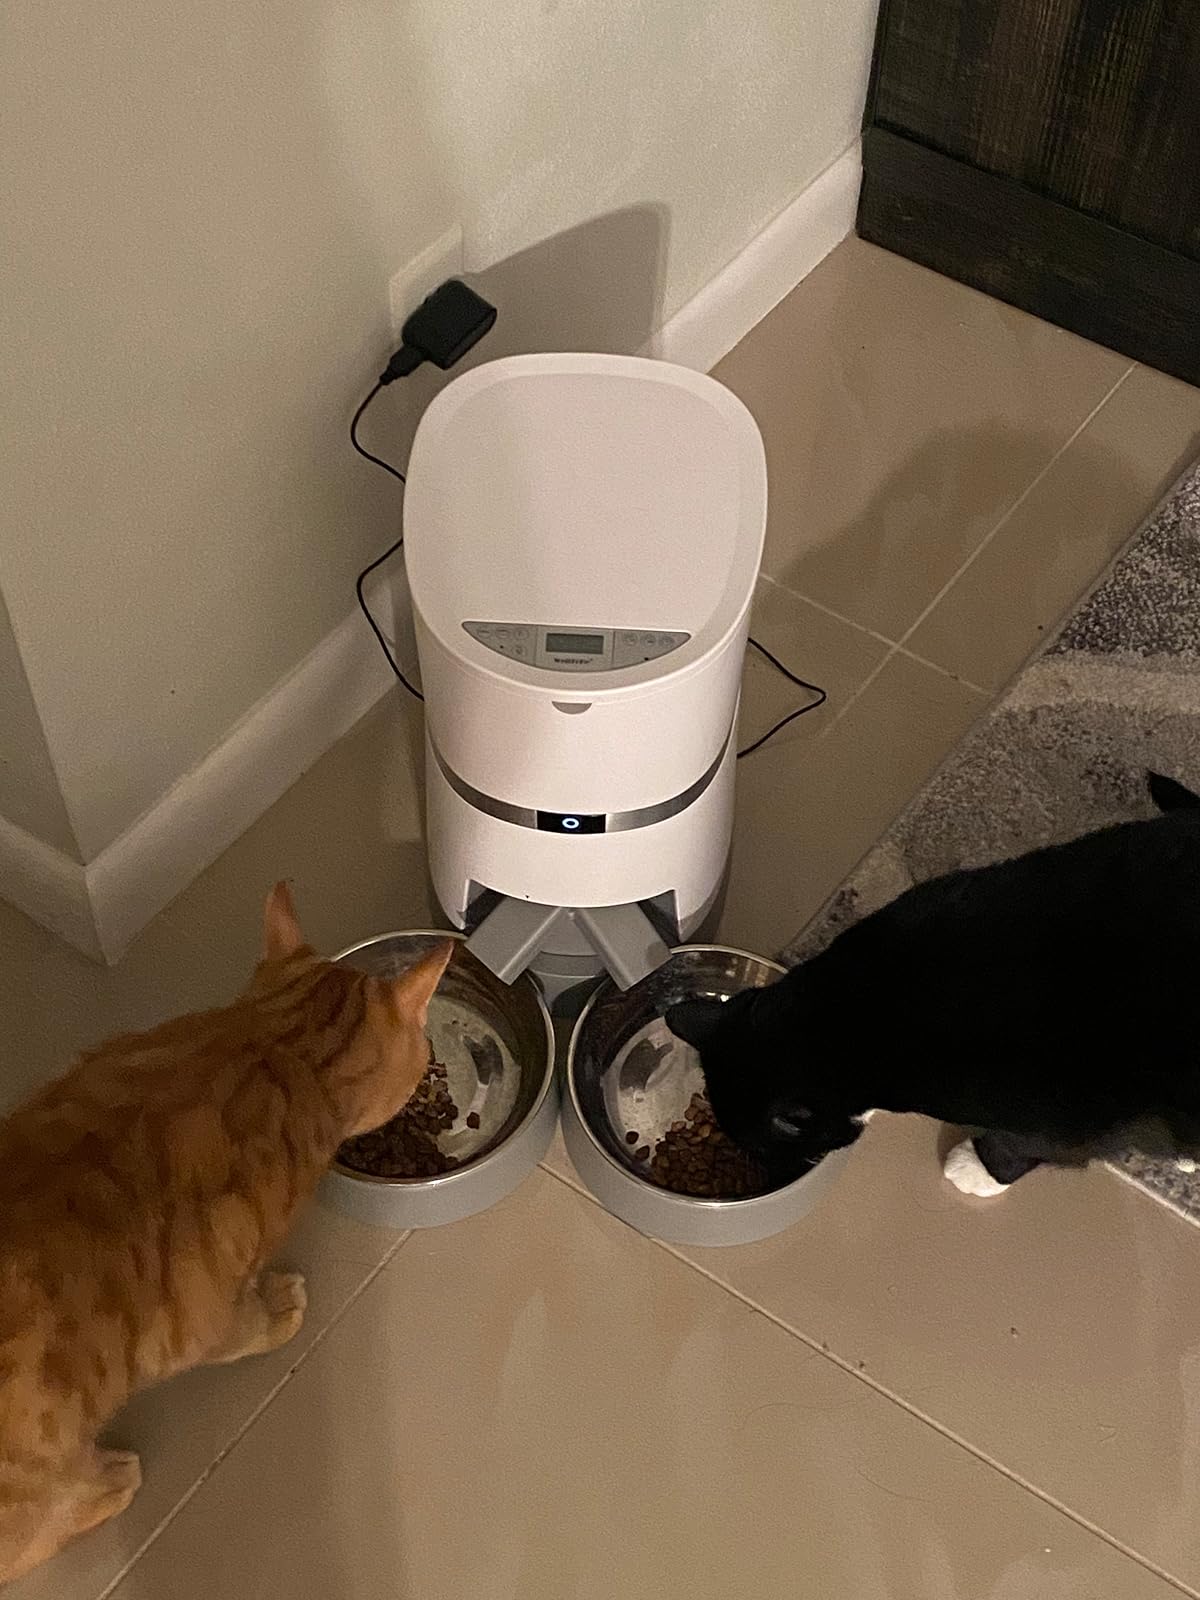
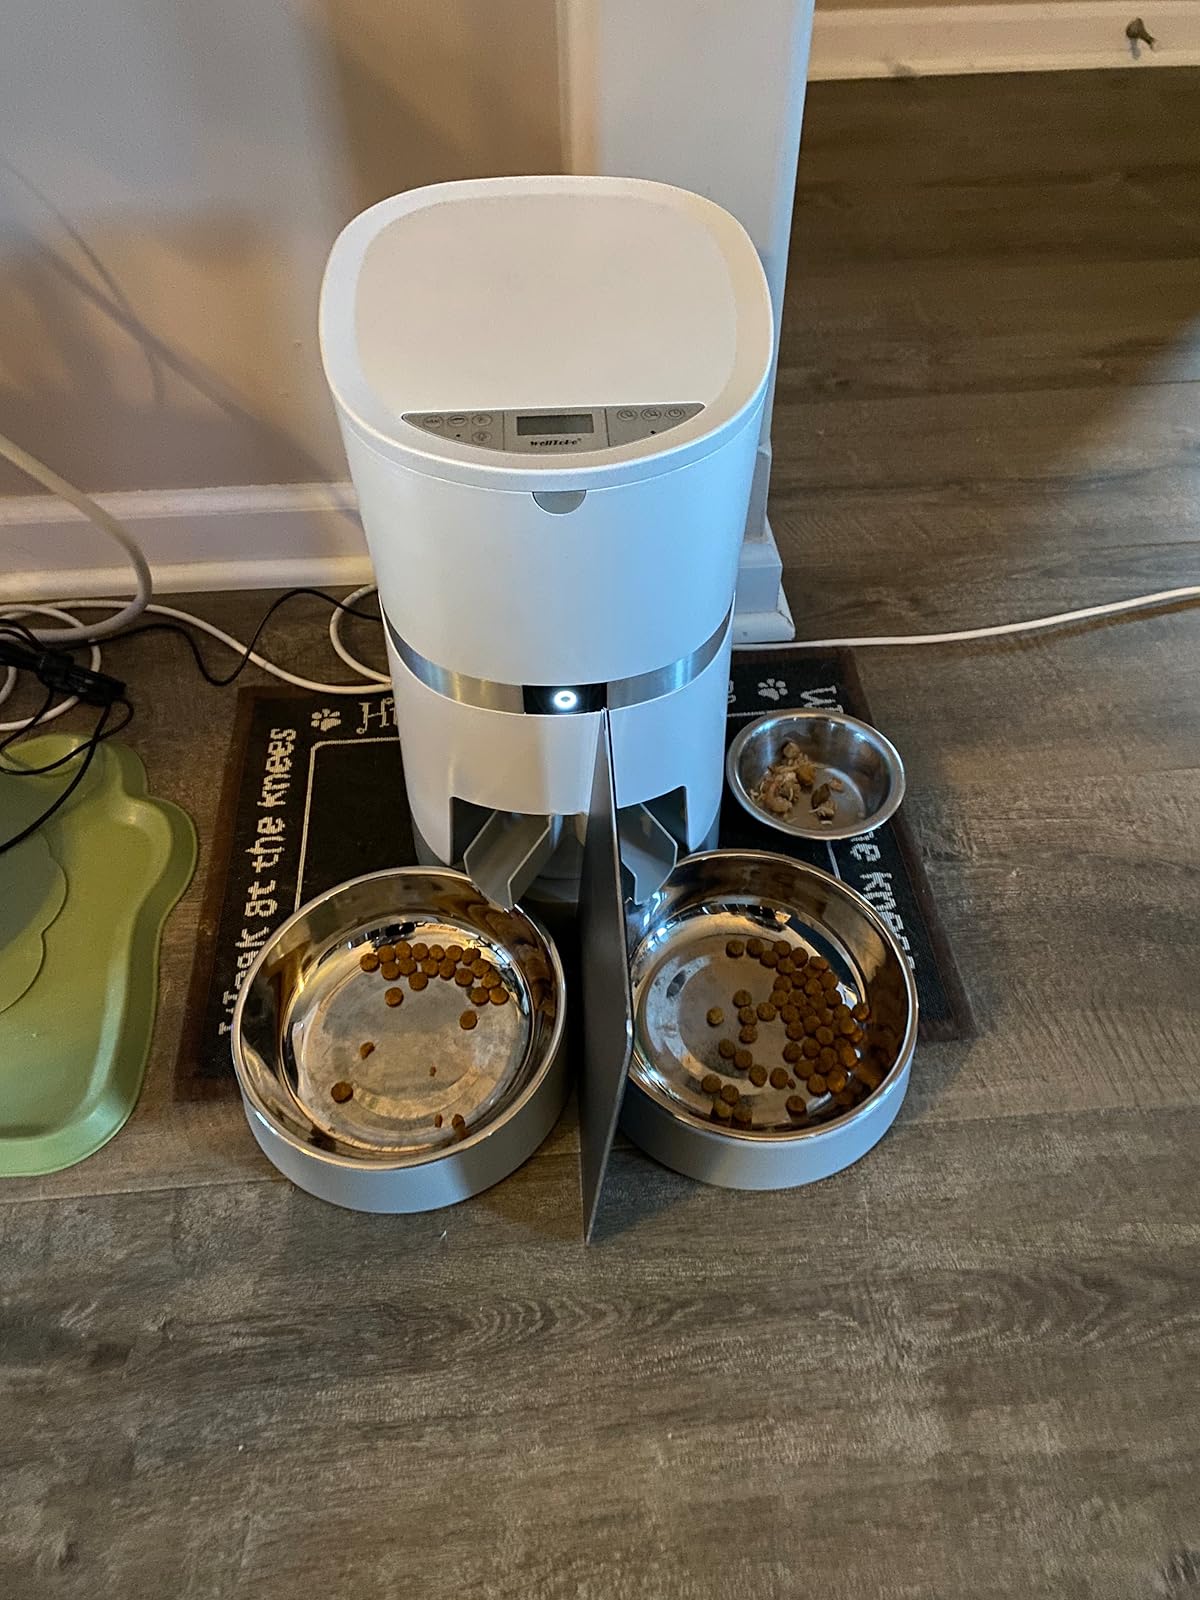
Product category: items_feeder
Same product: yes